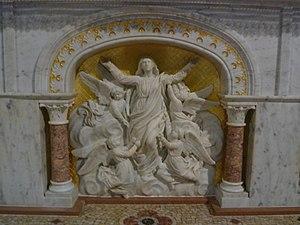
Bas relief de l'autel majeur de l'église Notre-Dame d'Annonay
L'église Notre-Dame est érigée dans la commune d'Annonay, département de l'Ardèche en région Auvergne-Rhône-Alpes. Son architecture de style néo-romano-byzantin est l'œuvre des architectes Joannis Rey, Georges Allingry et Théodore Joly.